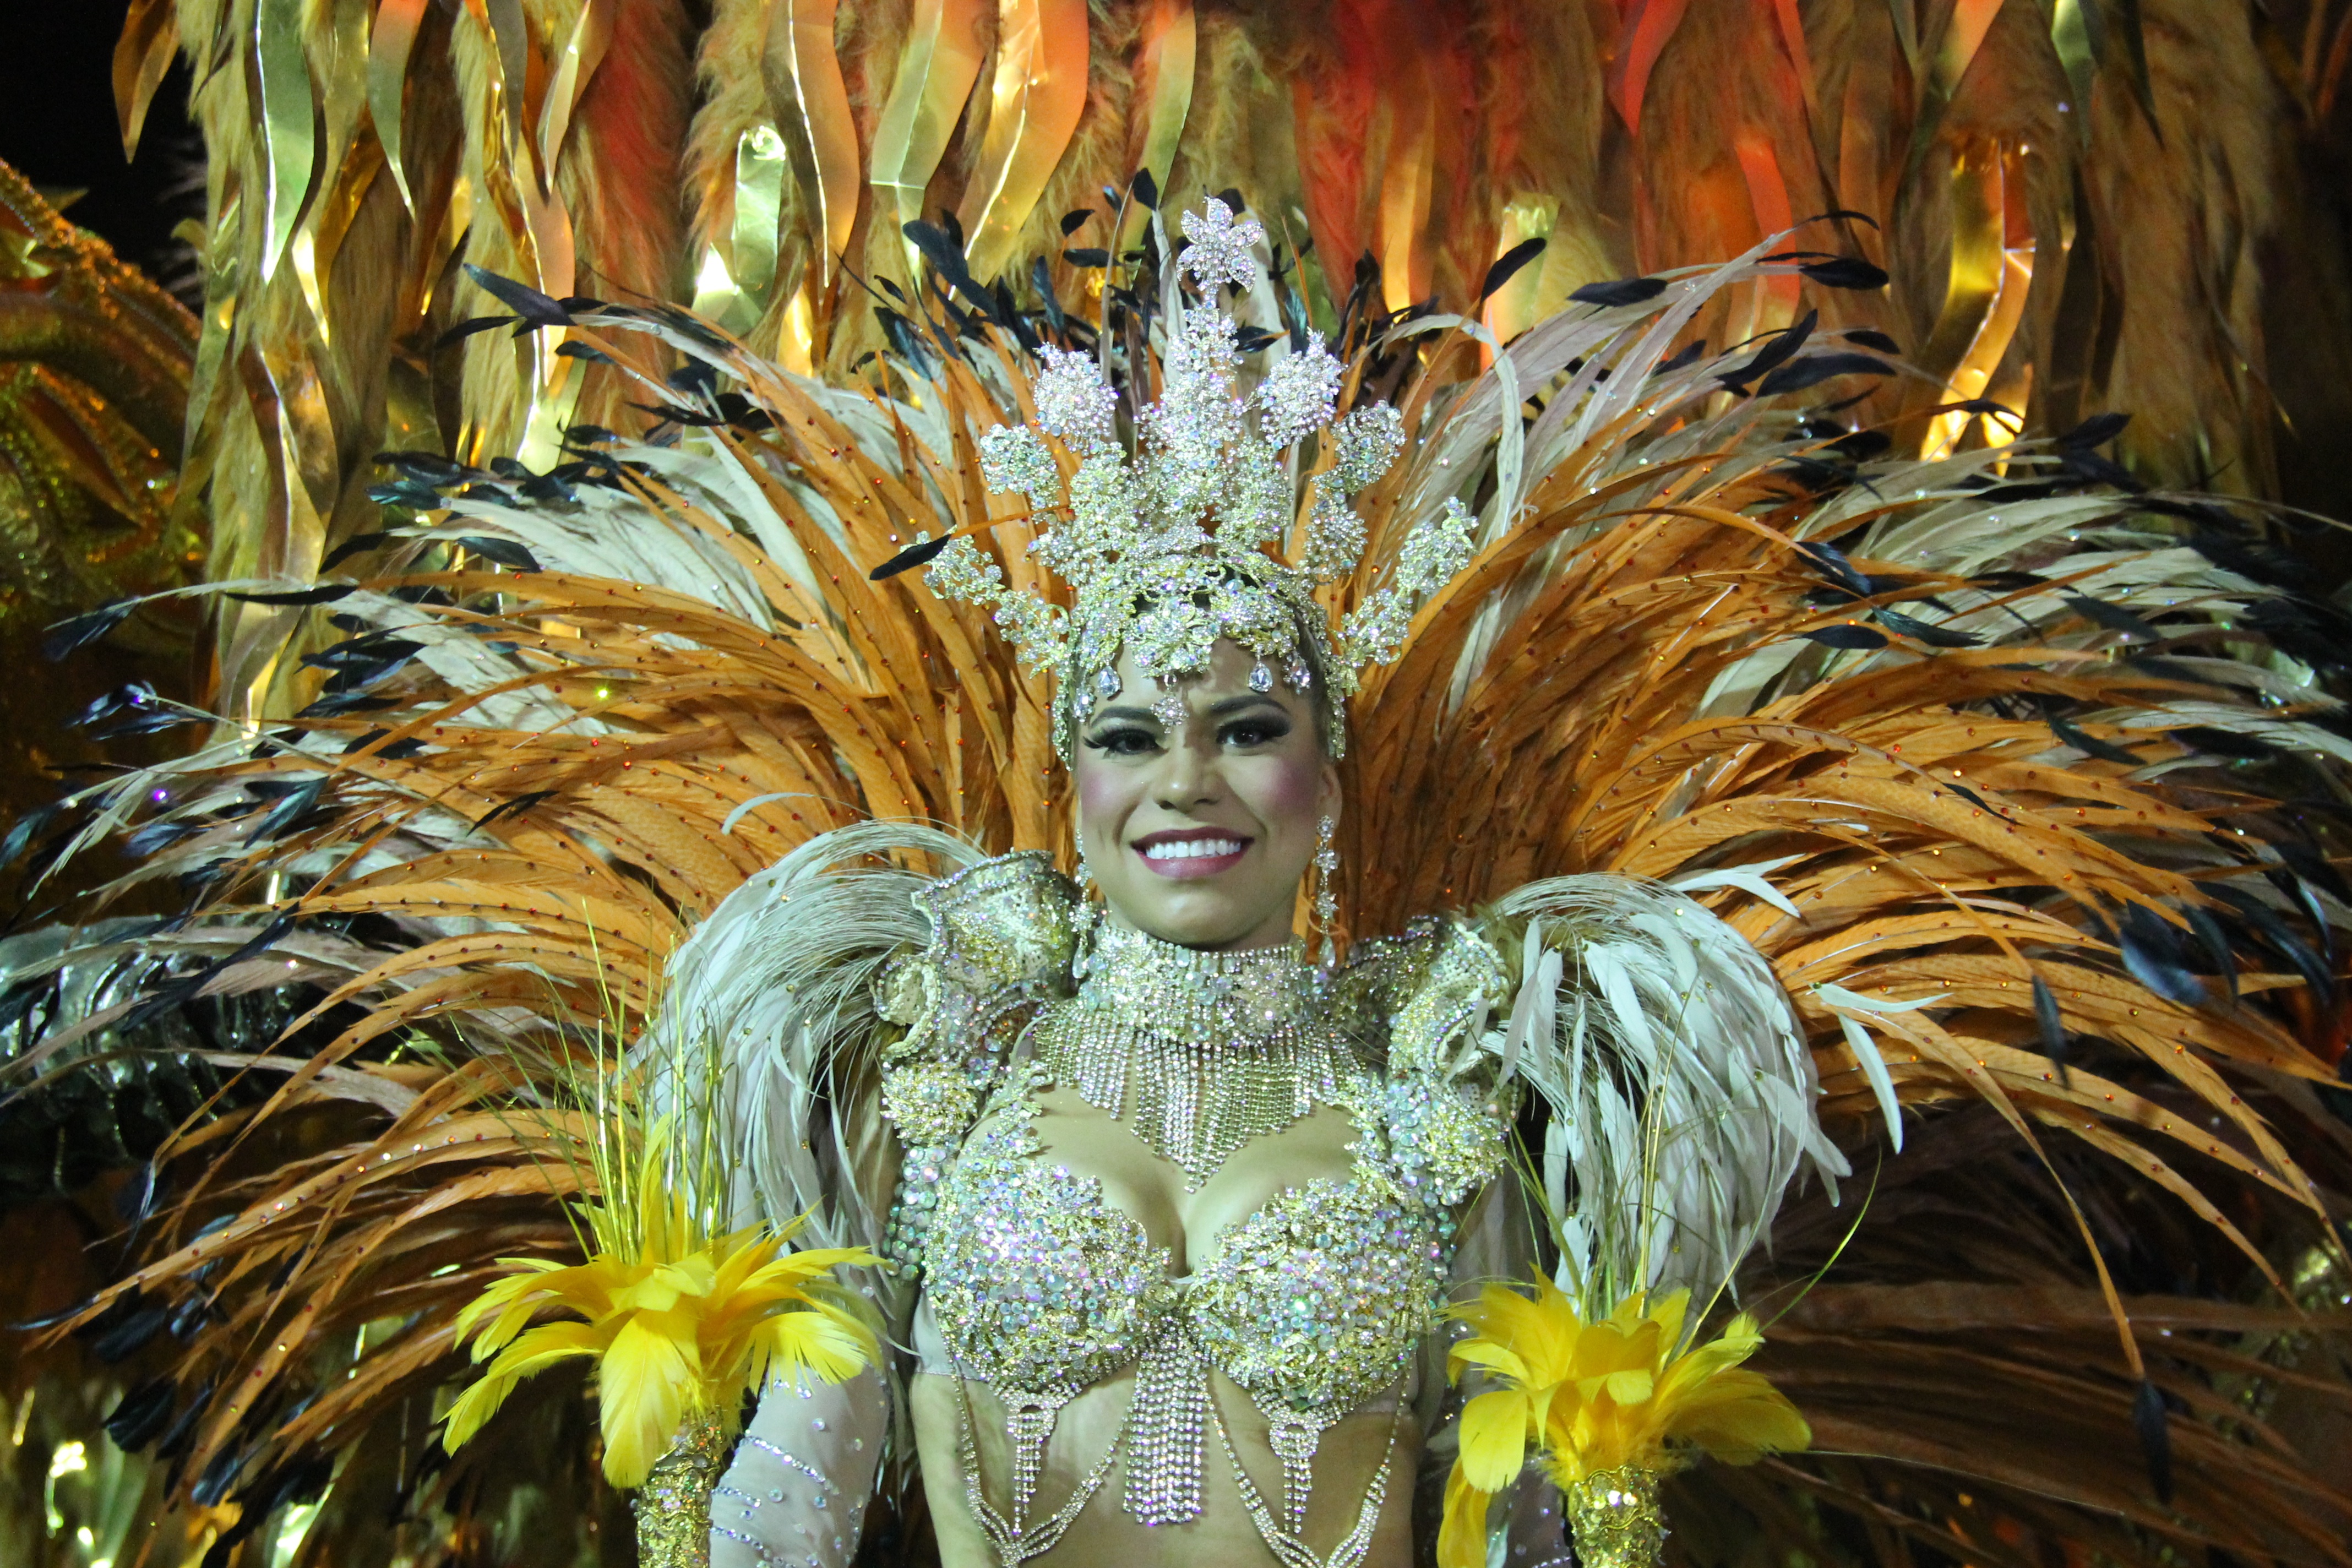
dance, carnival, festival, rio, brasil, samba, brazil, carnaval, mythology